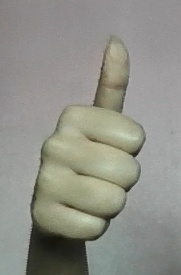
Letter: aleff